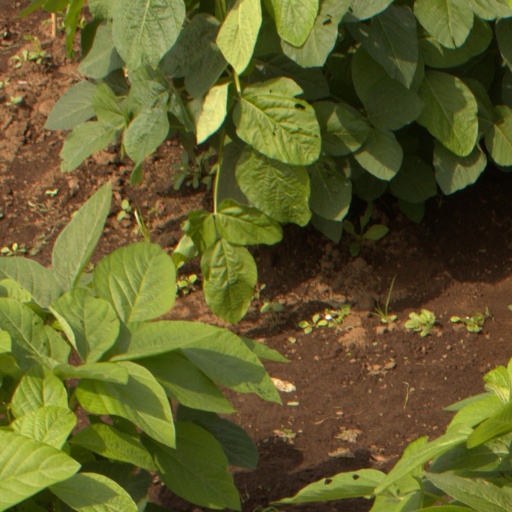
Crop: soybean